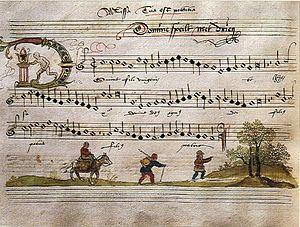
Le chansonnier de Zeghere van Male est un recueil manuscrit de chansons réunies en 1542 par un riche marchand de Bruges : Zeghere van Male.